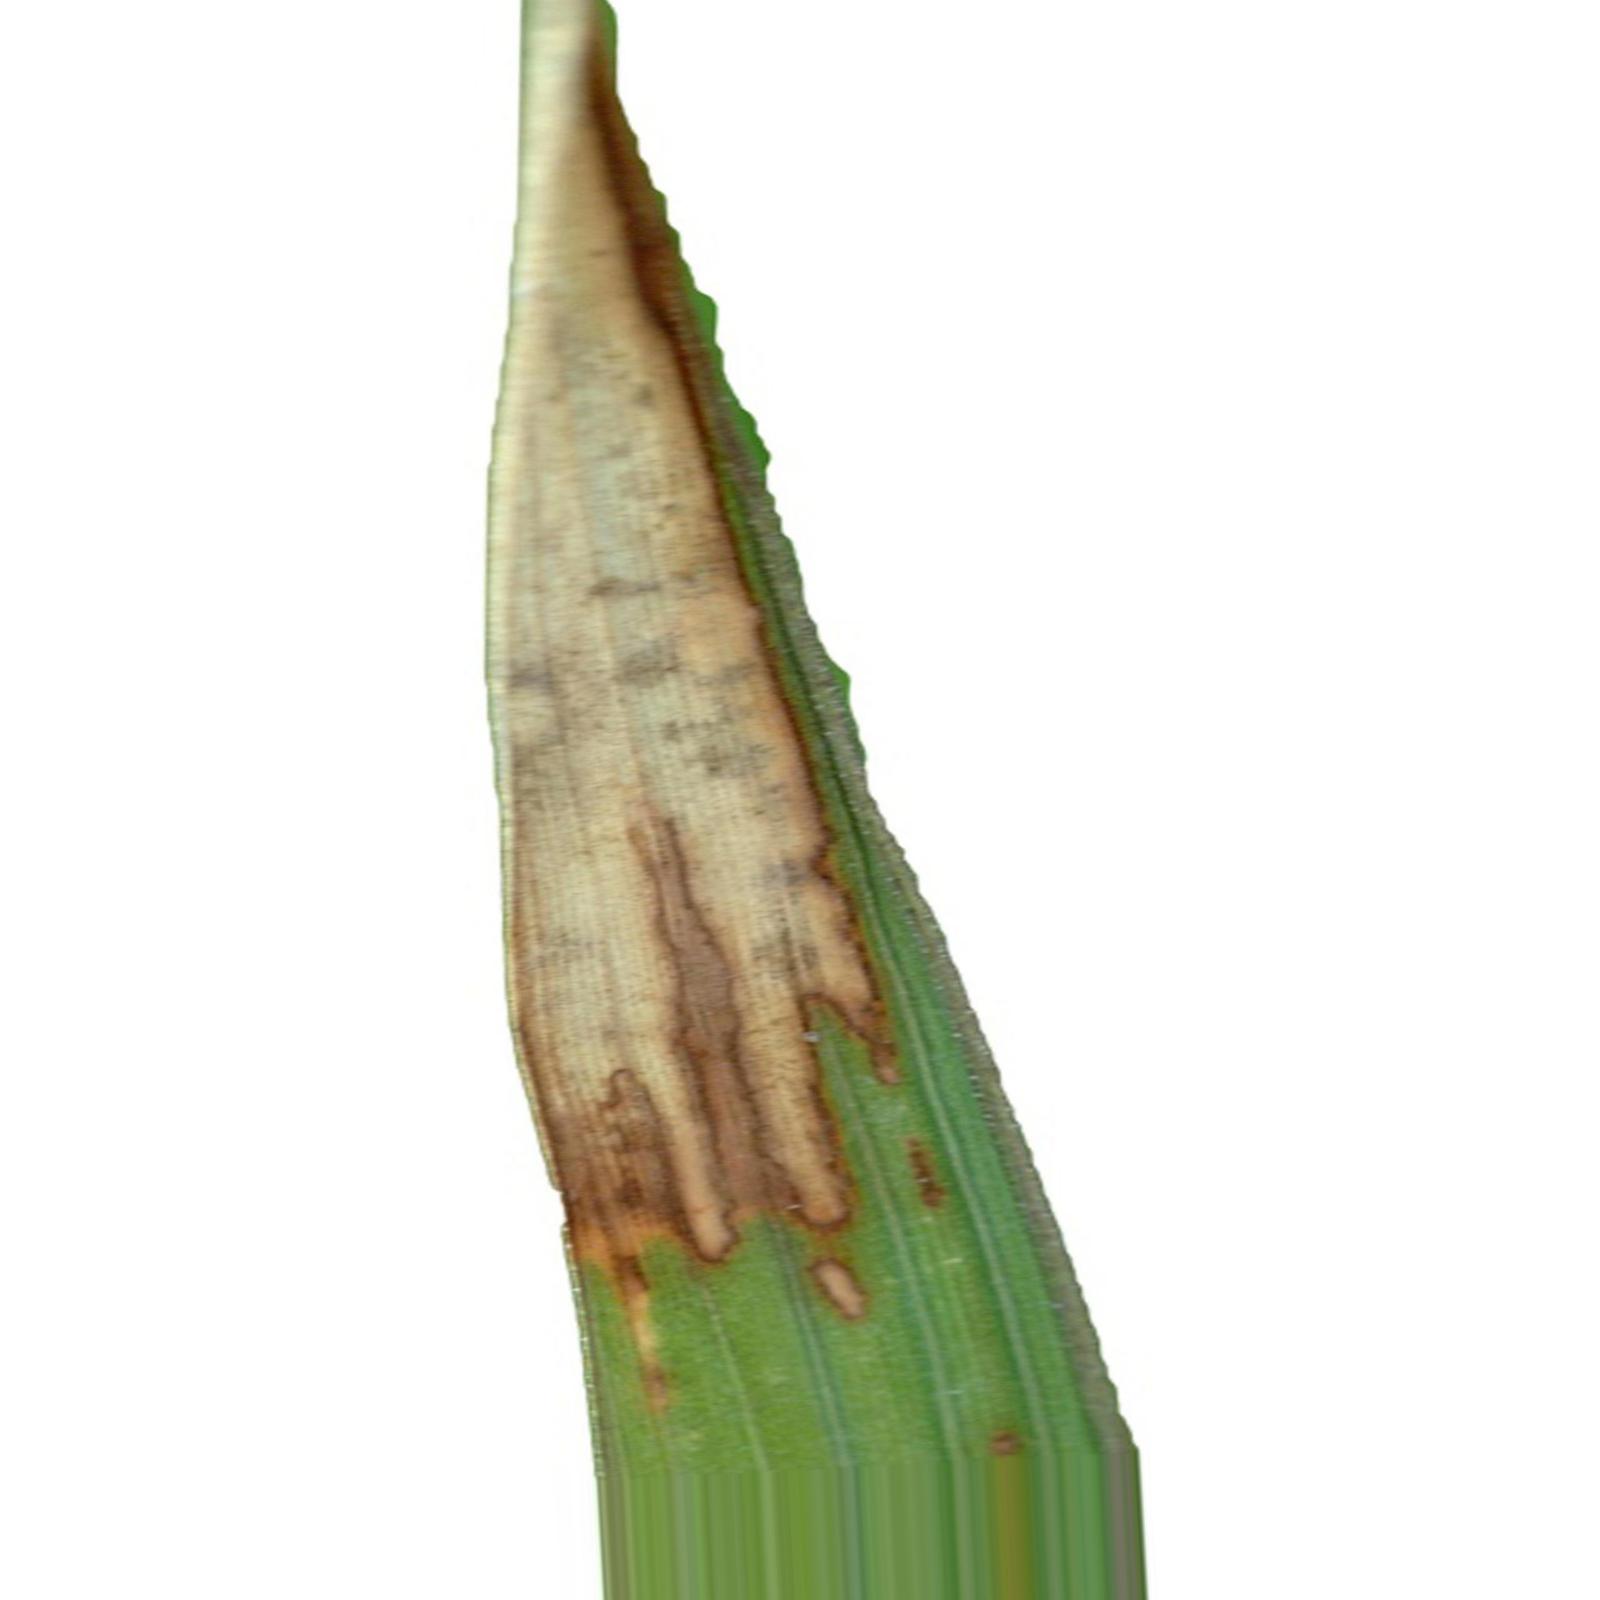
Nhãn: Bệnh Cháy lá ( Leaf scald )